Citadel of Erbil

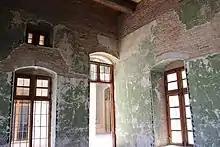
The interior of a Traditional House in the Citadel of Erbil, Kurdistan.

When it was still occupied, the citadel was divided in three districts or "mahallas": from east to west the Serai, the Takya and the Topkhana. The Serai was occupied by notable families; the Takya district was named after the homes of dervishes, which are called "takyas"; and the Topkhana district housed craftsmen and farmers. A 1920 inventory showed that at that time the citadel was divided into 506 house plots. Since then the number of houses and inhabitants has gradually declined. For example, in 1984 4,466 people lived in 375 houses, whereas a 1995 census showed that the citadel had only 1,631 inhabitants living in 247 houses. Until the opening-up of the main north–south thoroughfare, the streets on the citadel mound radiated outward from the southern gate like the branches of a tree. Streets were between wide and ranged in length from for major alleyways to for cul-de-sacs.